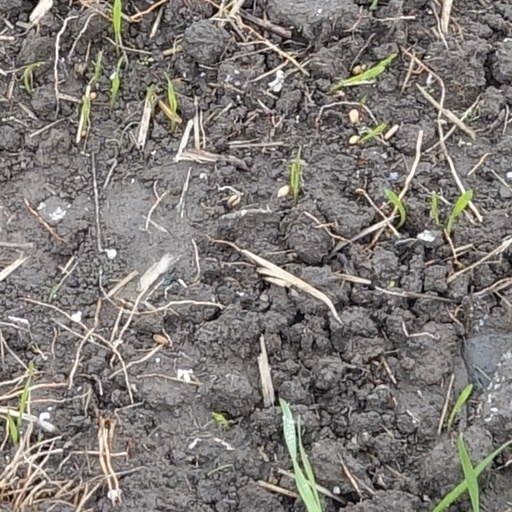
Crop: wheat